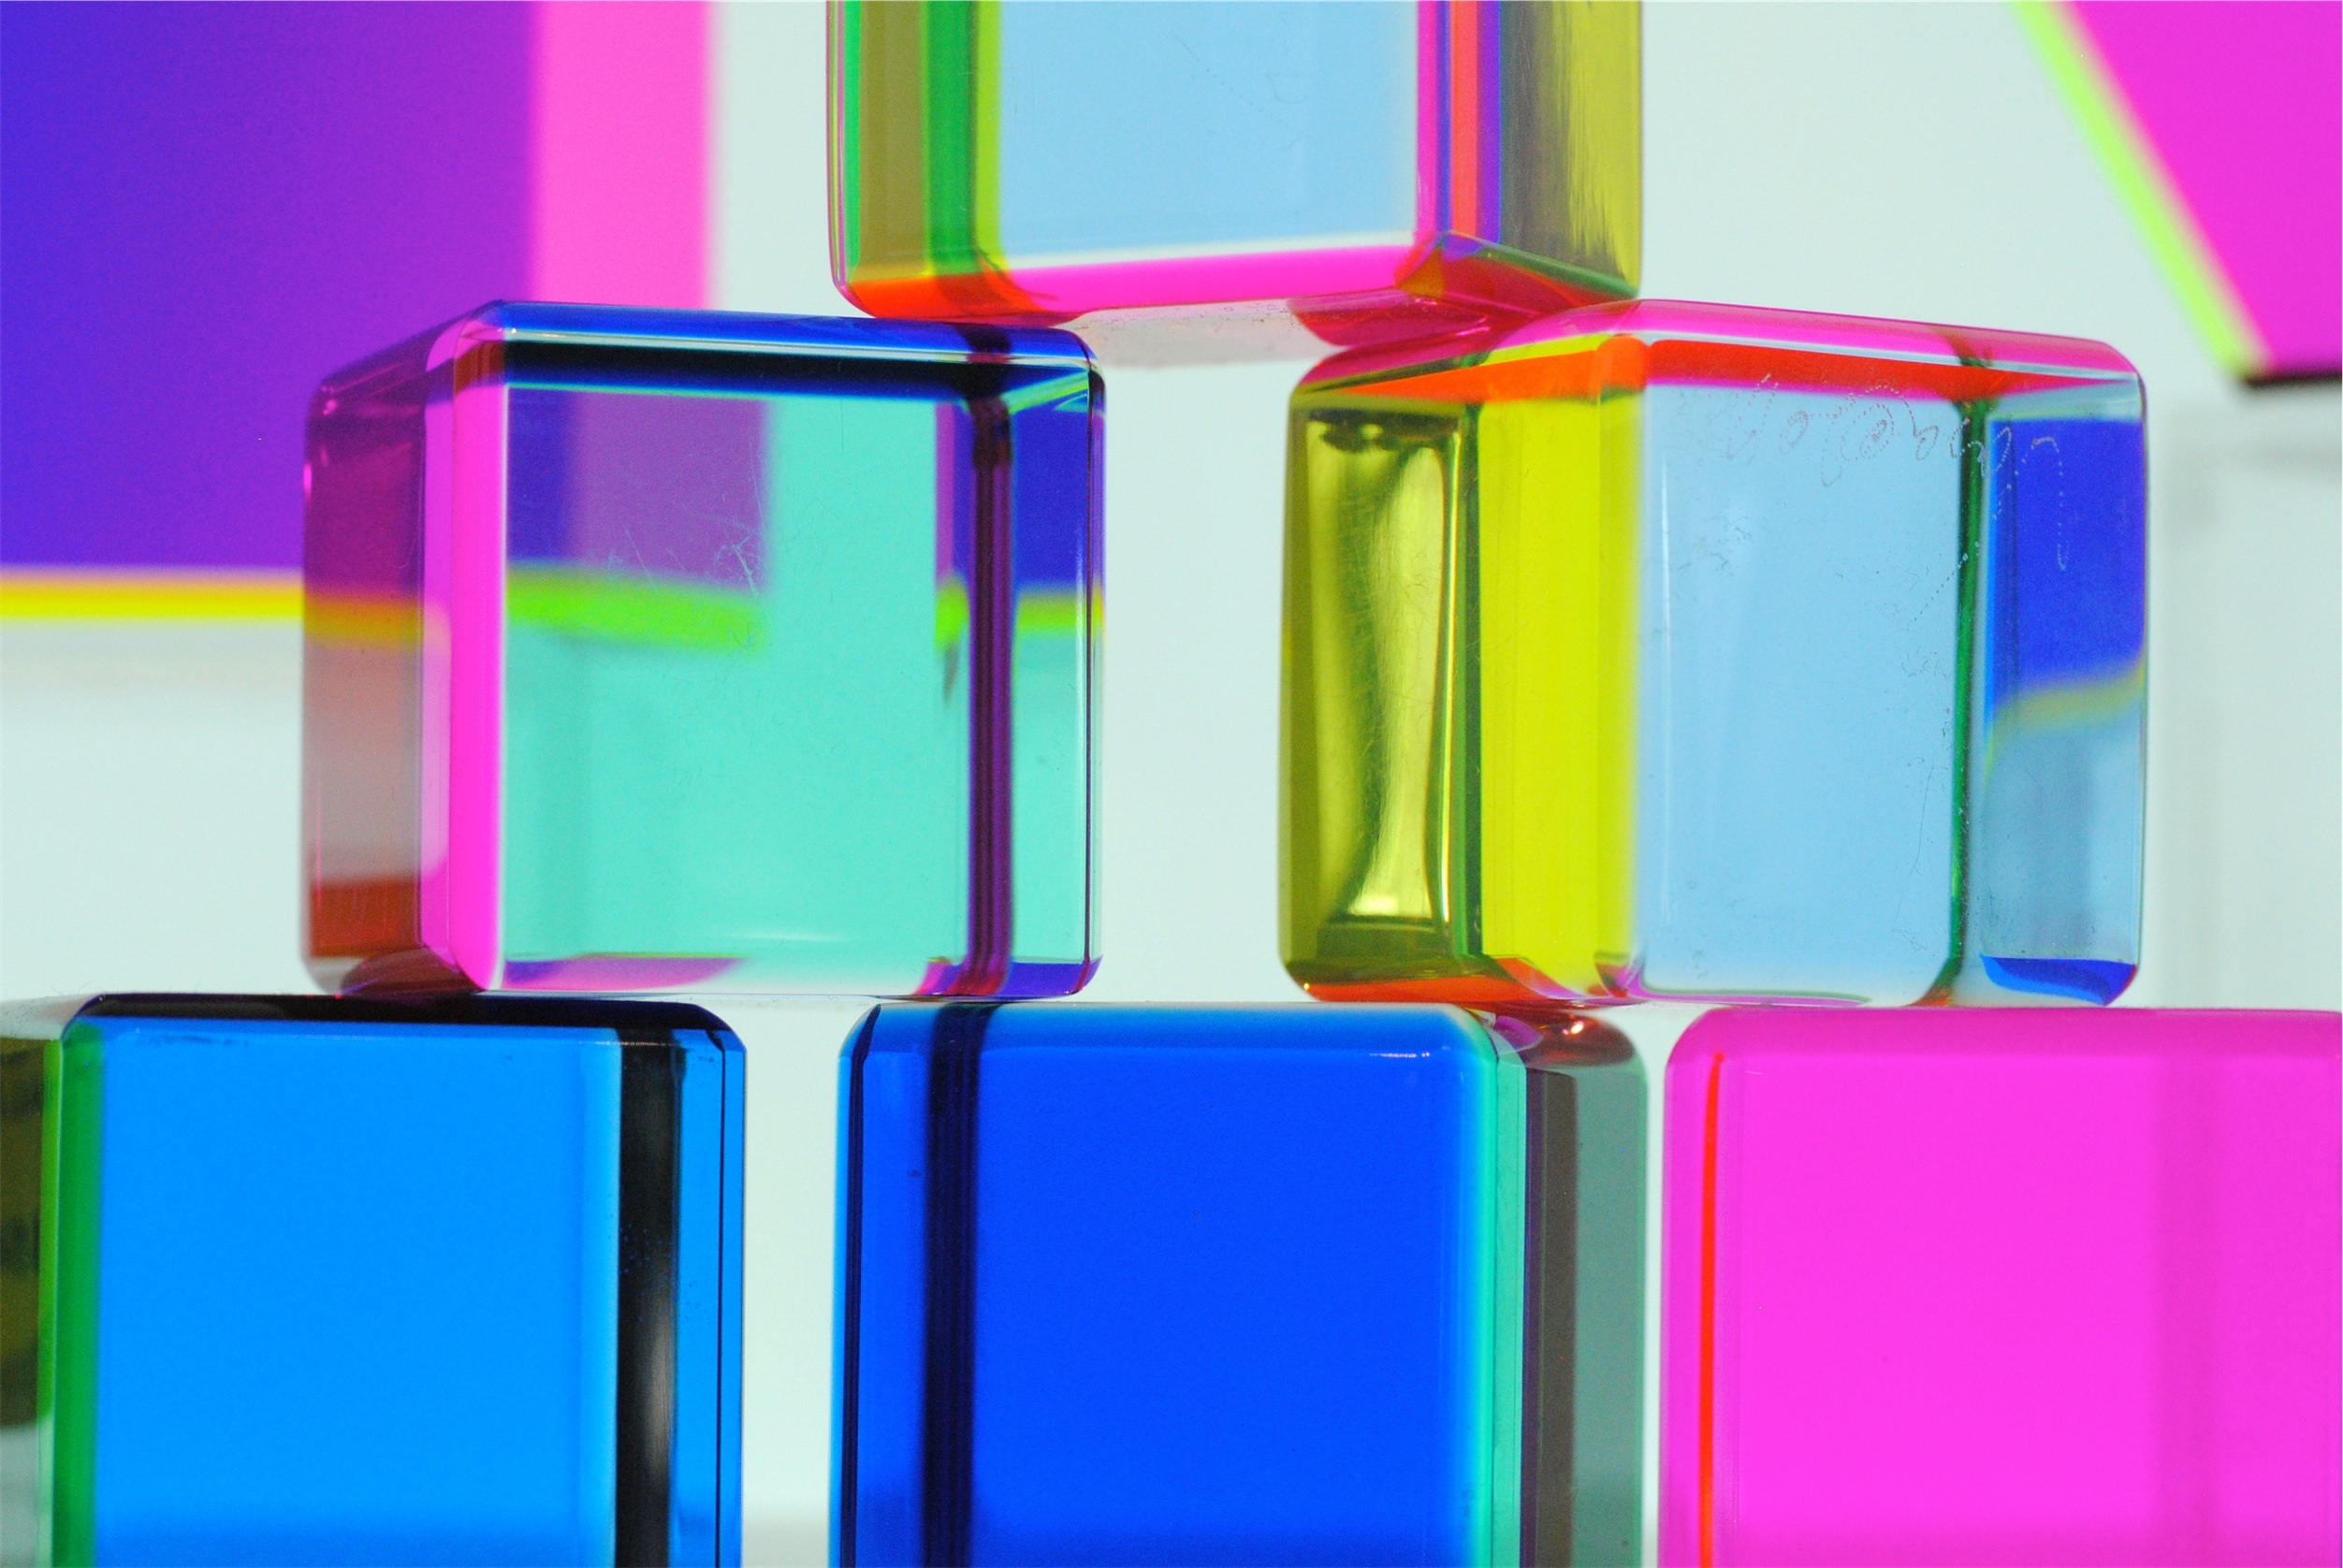
glass, color, colors, design, squares, rectangle, colours, shape, shapes, cubes